Parish church of St Giles, St Giles in the Wood

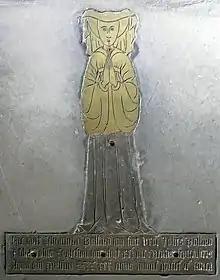
Monumental brass of Alyanora Pollard (née Copleston) (d. 1430), grandmother of Sir Lewis Pollard (d. 1526)

The monumental brass of Alyanora Pollard consists of the original lower half of a female figure, the top half being an accurate modern replacement, with the inscription below it: